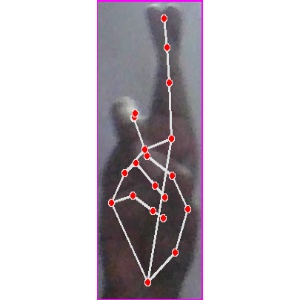
अक्षर: र